Bradford Industrial Museum

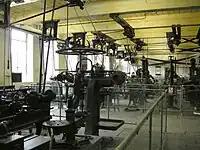
Motive power gallery

Here is machinery from the 19th century Industrial Revolution, including waterwheels, steam engines, oil engines and gas engines; plus an engineer's workshop display. The millstone is from Castlefields corn mill near Bingley; it is a bedstone carved from local millstone grit. A spindle passes through this and a similar upper runner stone; the grain enters via the spindle hole and is ground by the scissor-action of the grooves when the runner stone rotates against the bedstone. The grain is forced out at the outer edges as flour and then flows into a sack. The prime exhibit, a uniflow steam engine rescued from Linton mill and known as the Linton engine, was one of the last Bradford-made steam engines. There is a display explaining the history of steam power.